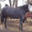
Label: horse